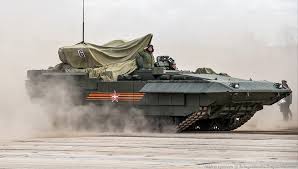
Label: BMP-T15